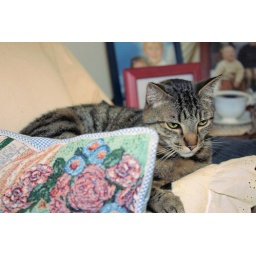
Silver nestled in the sofa pillows